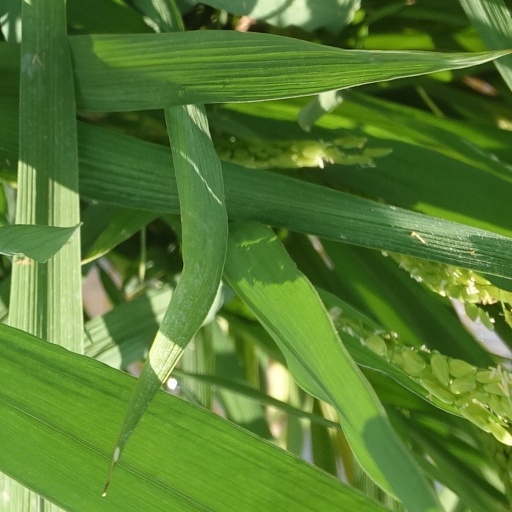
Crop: rice